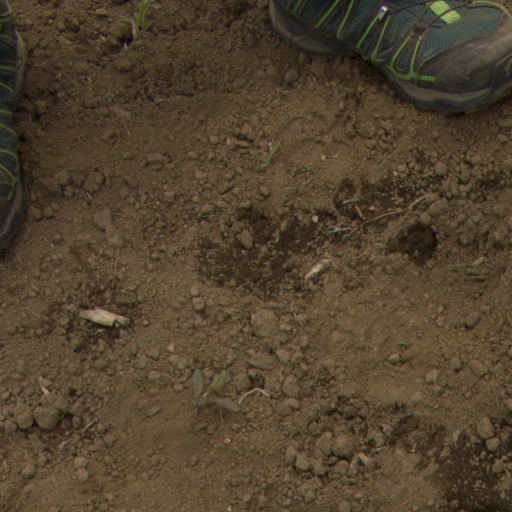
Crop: Jerusalem artichoke